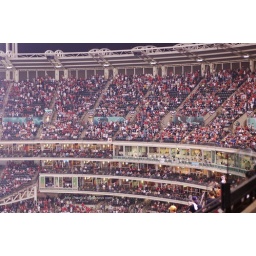
People in box have TV and better view.